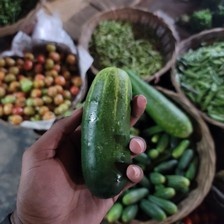
Label: cucumber